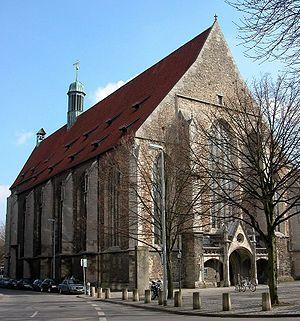
Johannes Bugenhagen, surnommé Doctor Pomeranus, célèbre réformateur allemand, fut l'un des proches collaborateurs de Martin Luther. Par son apostolat, il assura la conversion de tous les pays de la Hanse au protestantisme.